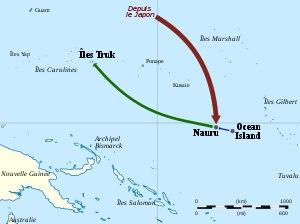
La déportation des Nauruans aux îles Truk est un transfert de population effectué par les Japonais durant la Seconde Guerre mondiale. Entre juin et août 1943, ils décident d'acheminer par bateau 1 200 habitants de Nauru dans le Pacifique central vers les îles Truk dans les Carolines, à 1 600 kilomètres de là. Leur décision est motivée par la surpopulation dont souffre Nauru à la suite de l'installation d'une importante garnison. Arrivés à destination, les îliens sont dispersés sur plusieurs îles et astreints au travail forcé. 40 % d'entre eux meurent en raison des privations auxquelles ils sont soumis, des exactions et des bombardements alliés. Les rescapés sont rapatriés en janvier 1946.
L'histoire de Nauru est celle d'une petite île de 21 km² isolée au sein du Pacifique central et qui forme aujourd'hui un État indépendant : la République de Nauru. Les événements antérieurs à sa colonisation à la fin du XIXᵉ siècle sont peu connus faute de sources écrites et en la quasi-absence de données archéologiques. Les faits postérieurs sont quant à eux intimement liés à l'histoire de son unique ressource : le minerai de phosphate.
L'occupation japonaise de Nauru est la période de trois ans durant laquelle Nauru, petite île isolée de l'océan Pacifique central administrée par l'Australie, est occupée par l'armée impériale japonaise dans le cadre plus général de la guerre du Pacifique et de la Seconde Guerre mondiale. Cette invasion répond à un double objectif : le contrôle des ressources en phosphate de l'île et la construction d'une base renforçant la présence militaire japonaise dans la région. S'ils ne parviennent pas à relancer l'exploitation du phosphate, les Japonais réussissent en revanche à faire de ce territoire un retranchement inexpugnable où les Américains renonceront à débarquer durant leur reconquête du Pacifique. La plus importante infrastructure qu'ils construisent est un aérodrome dont l'existence sera la cause de nombreux raids alliés. La guerre touche durement la population de l'île. Isolée par la reconquête américaine du Pacifique et surpeuplée en raison de la présence d'un important contingent de soldats japonais et de travailleurs forcés, l'île connaît un état de disette.